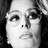
Emotion: neutral